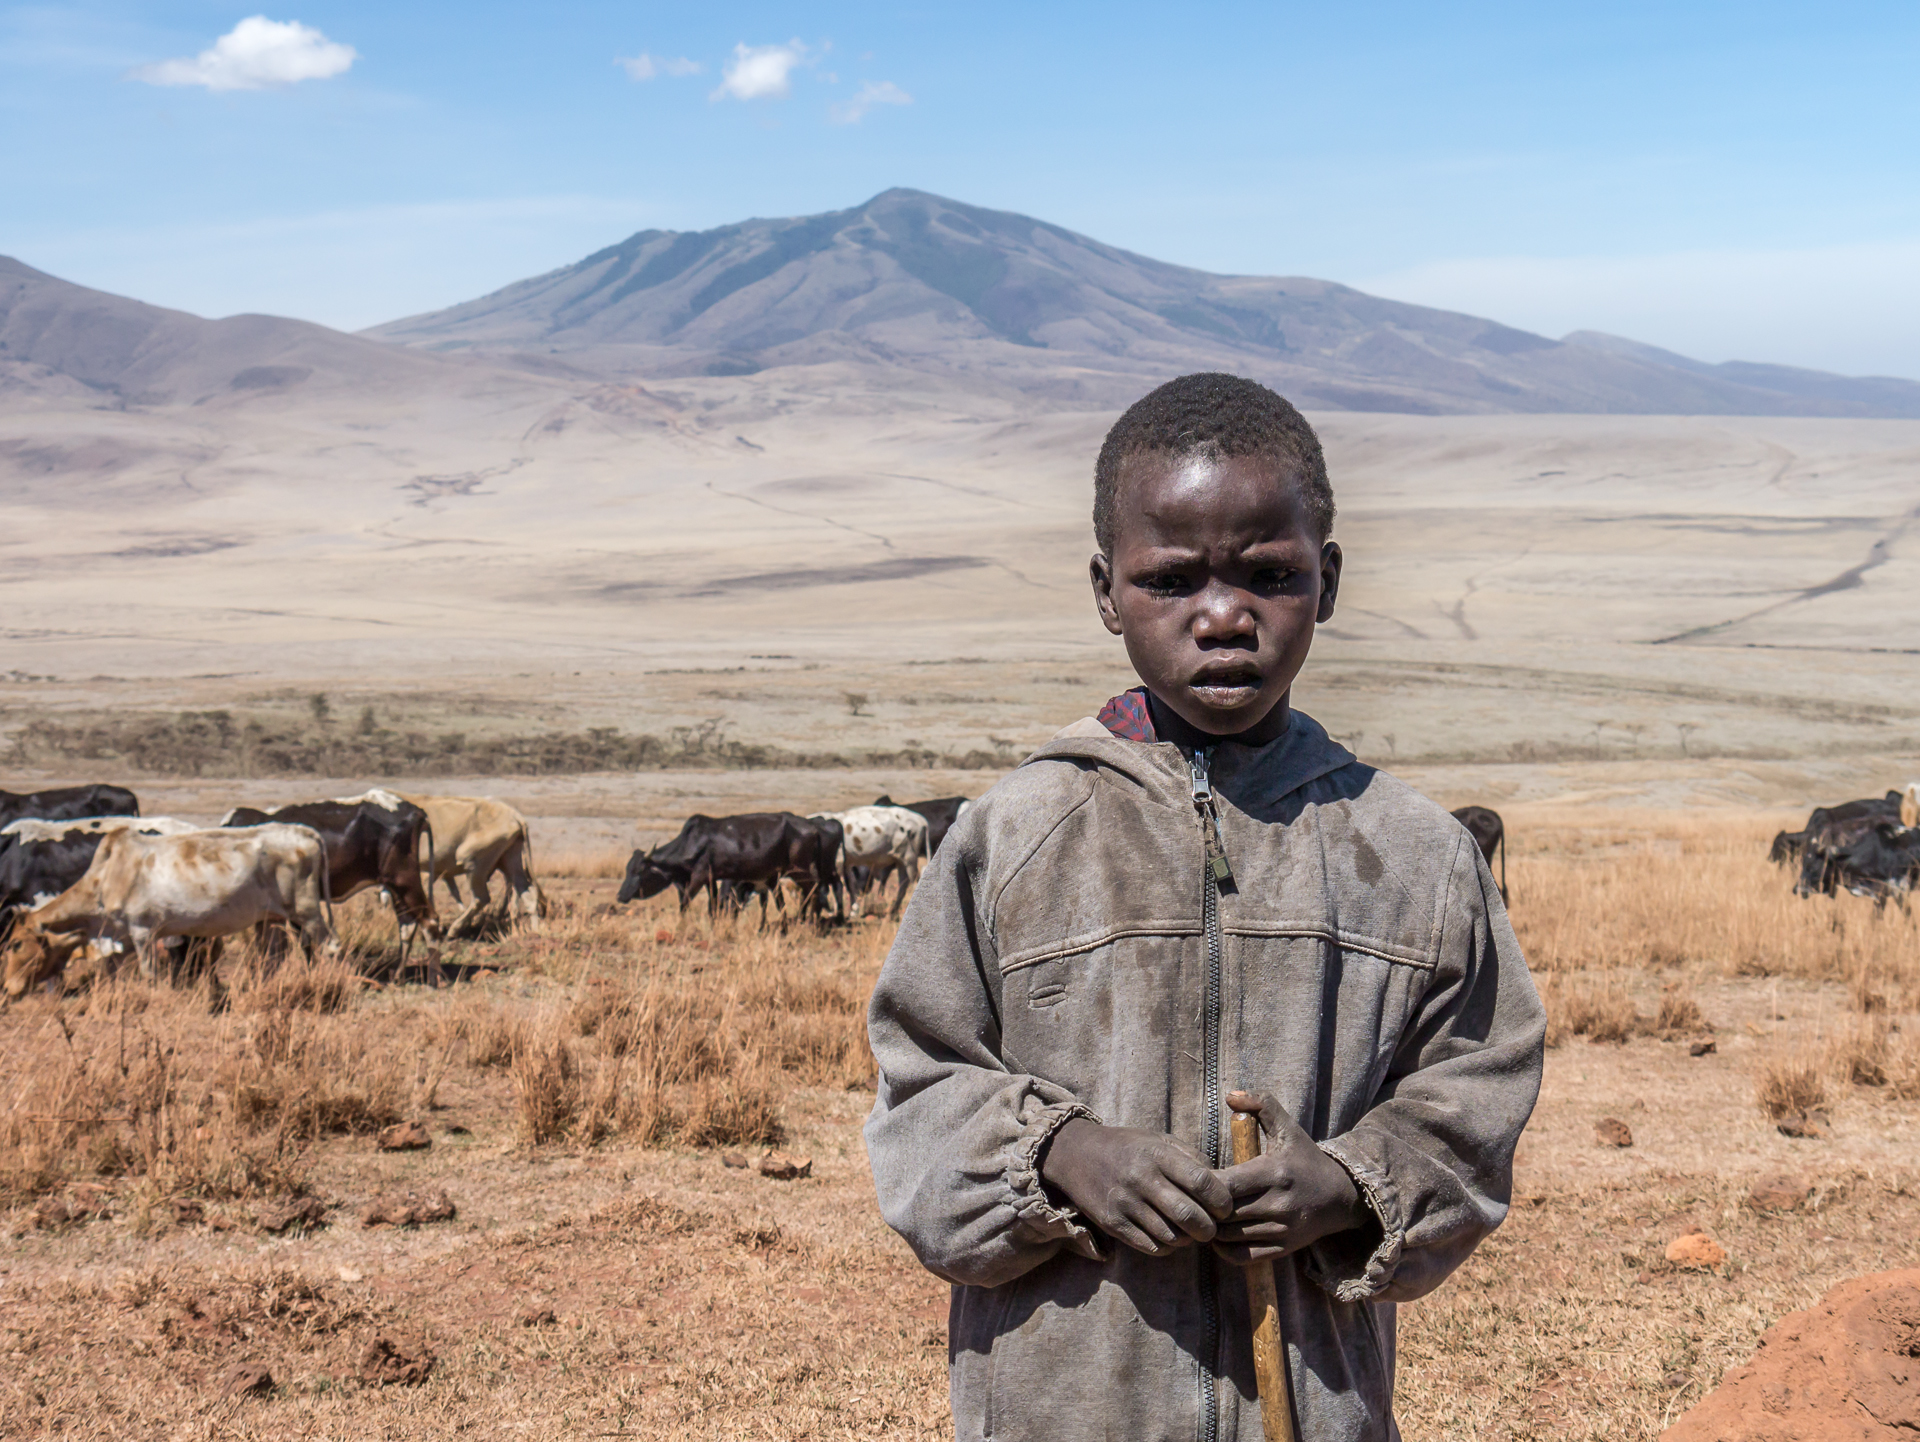
landscape, wilderness, mountain, desert, adventure, valley, 2013, geology, badlands, plateau, tanzania, safari, sahara, panasoniclumix, steppe, natural environment, aeolian landform